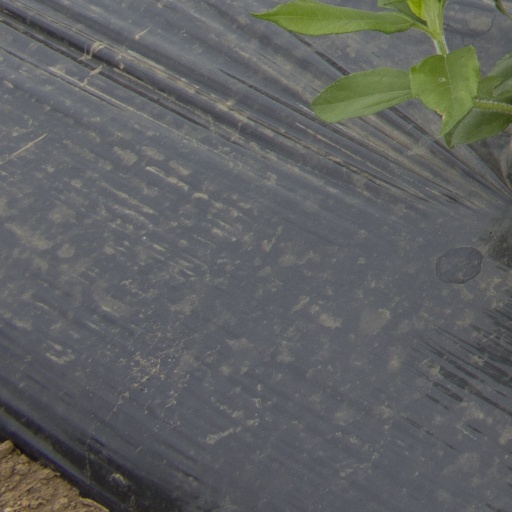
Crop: Jerusalem artichoke